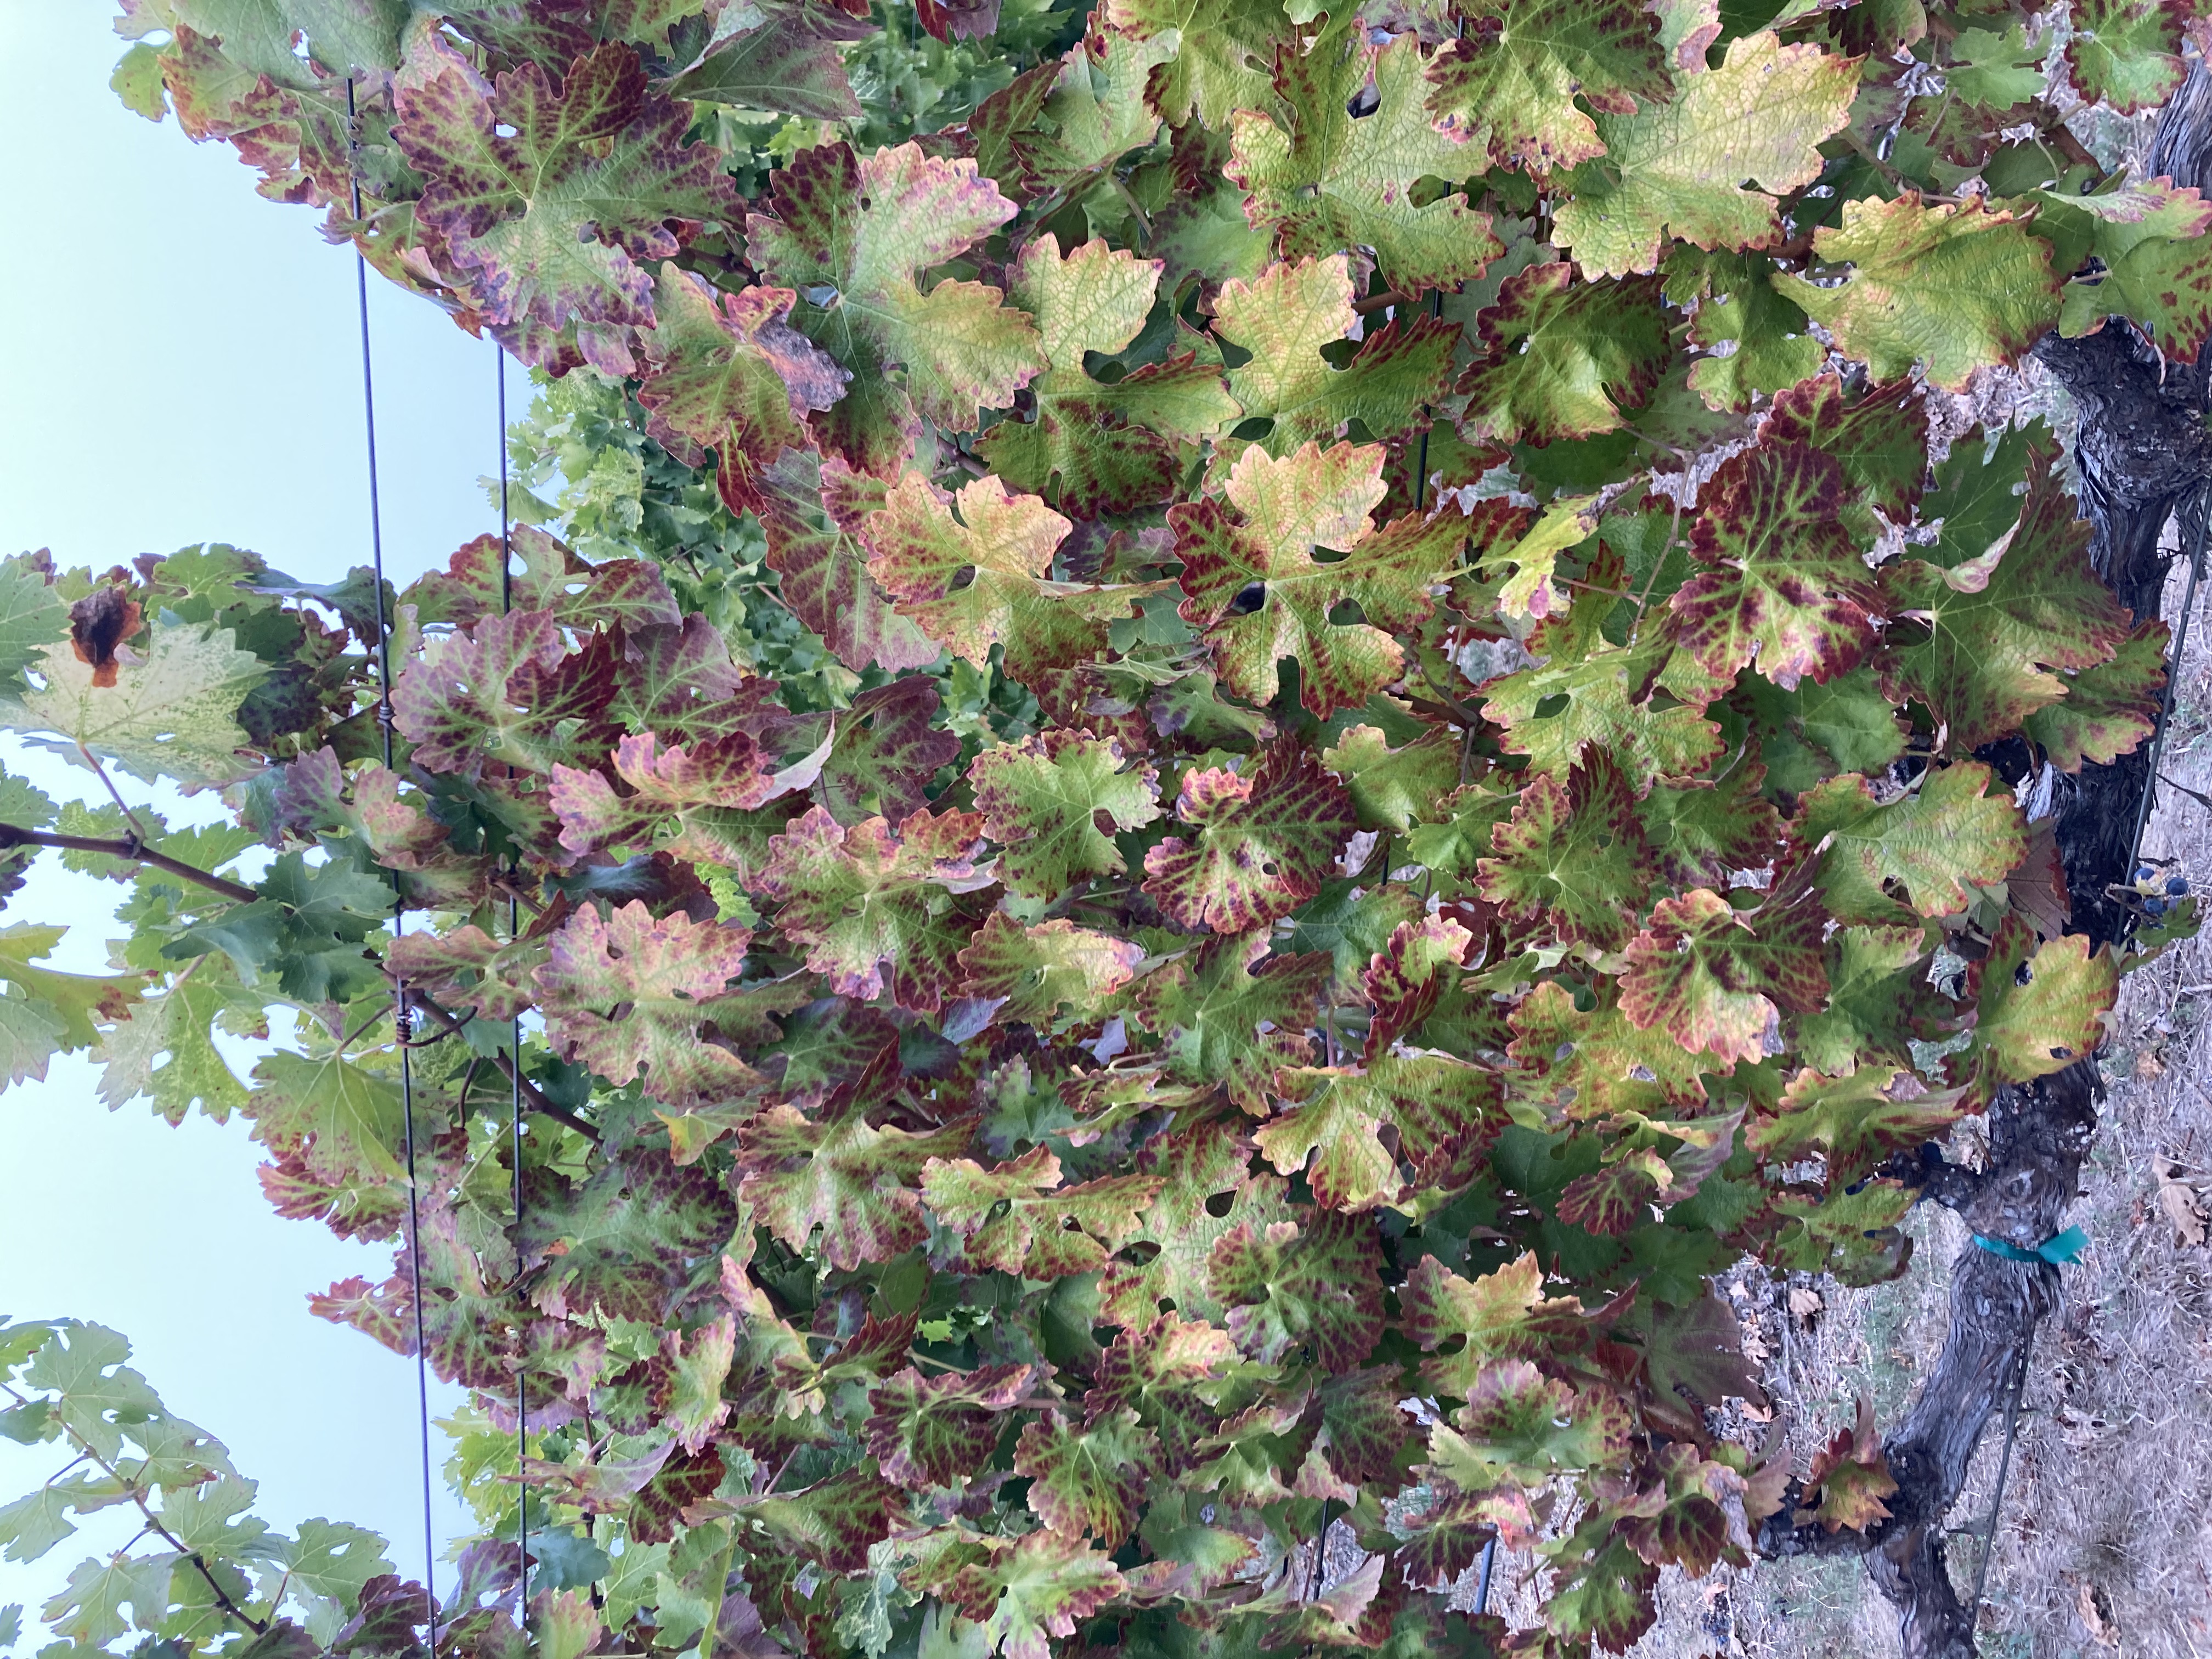
Label: Leafroll 3